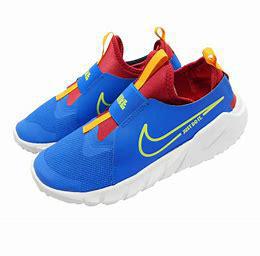
Brand: Nike
Model: Flex Runner 2